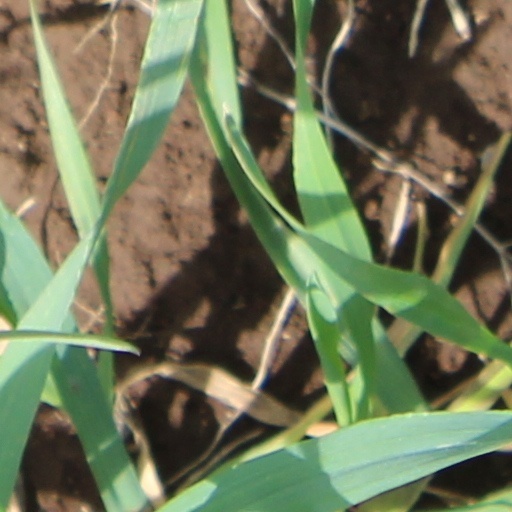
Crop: wheat